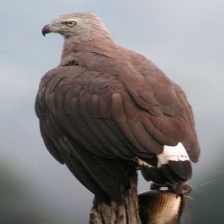
Species: GREY HEADED FISH EAGLE
Scientific name: ICHTHYOPHAGA ICHTHYAETUS